Glazed architectural terra-cotta

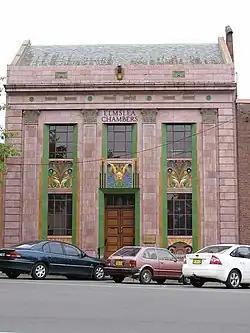
Elmslea Chambers in Goulburn, New South Wales, Australiabuilt in 1933, it was one of the first buildings in Australia to use coloured polychrome terracotta in its façade which features a fine relief of birds, flowers, leaves and typical Art Deco sunbursts under the windows.

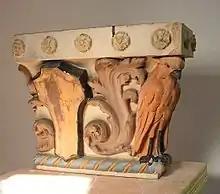
Polychrome glazed capital, circa 1915. Randalls Lost NYC collection

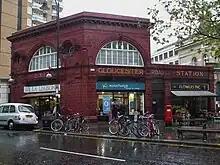
Gloucester Road station, Piccadilly line, with the sang de boeuf glazed tiles used on many London Underground station buildings.

Glazed architectural terra cotta is a ceramic masonry building material used as a decorative skin. It featured widely in the 'terracotta revival' from the 1880s until the 1930s.